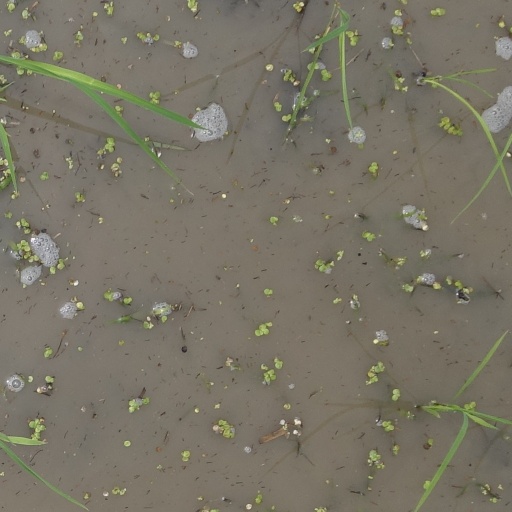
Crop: rice